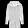
Label: Coat